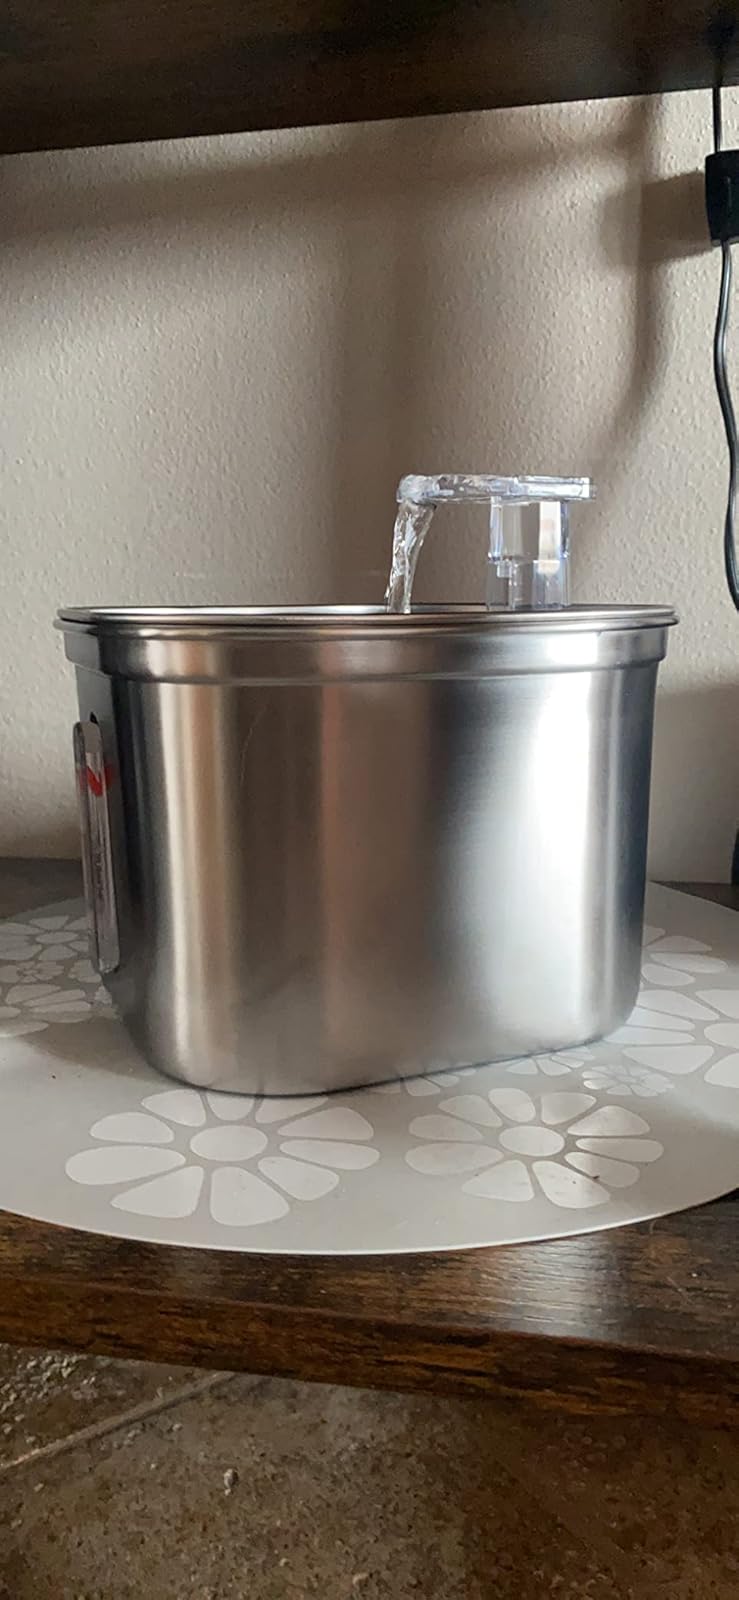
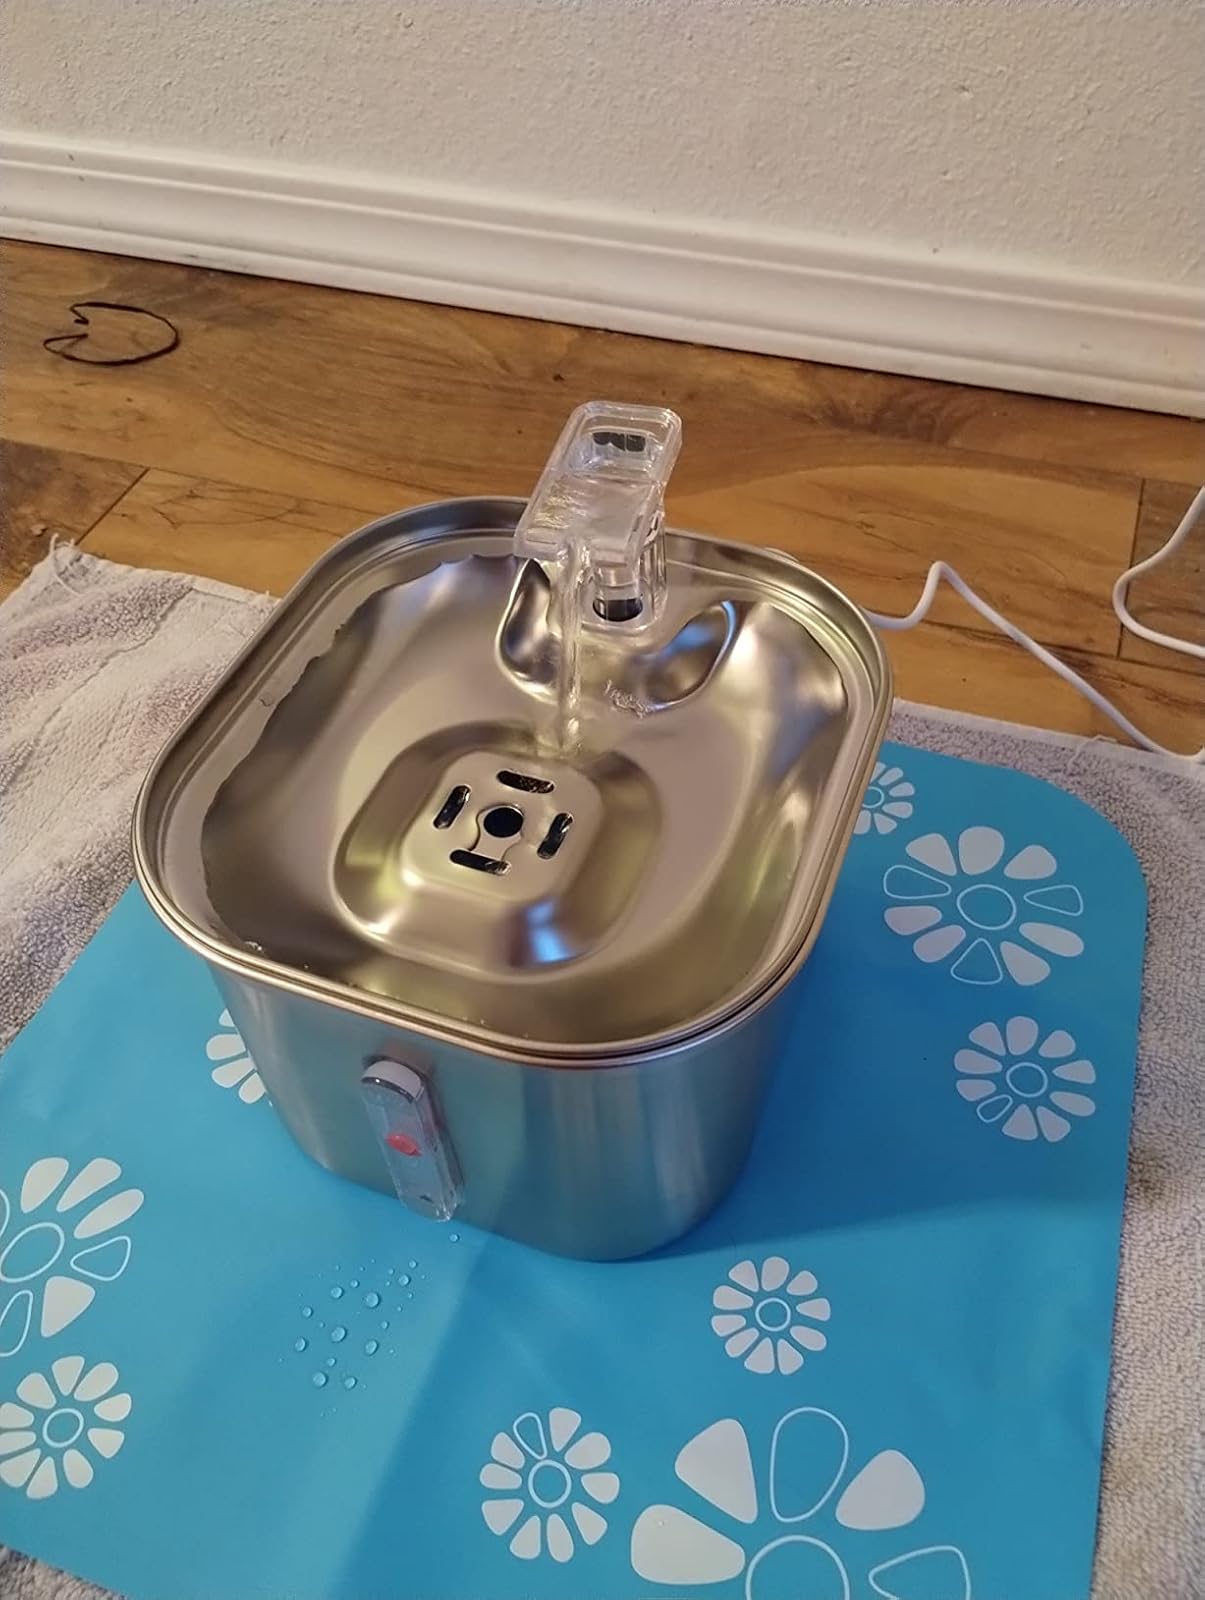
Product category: items_bowl
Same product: yes